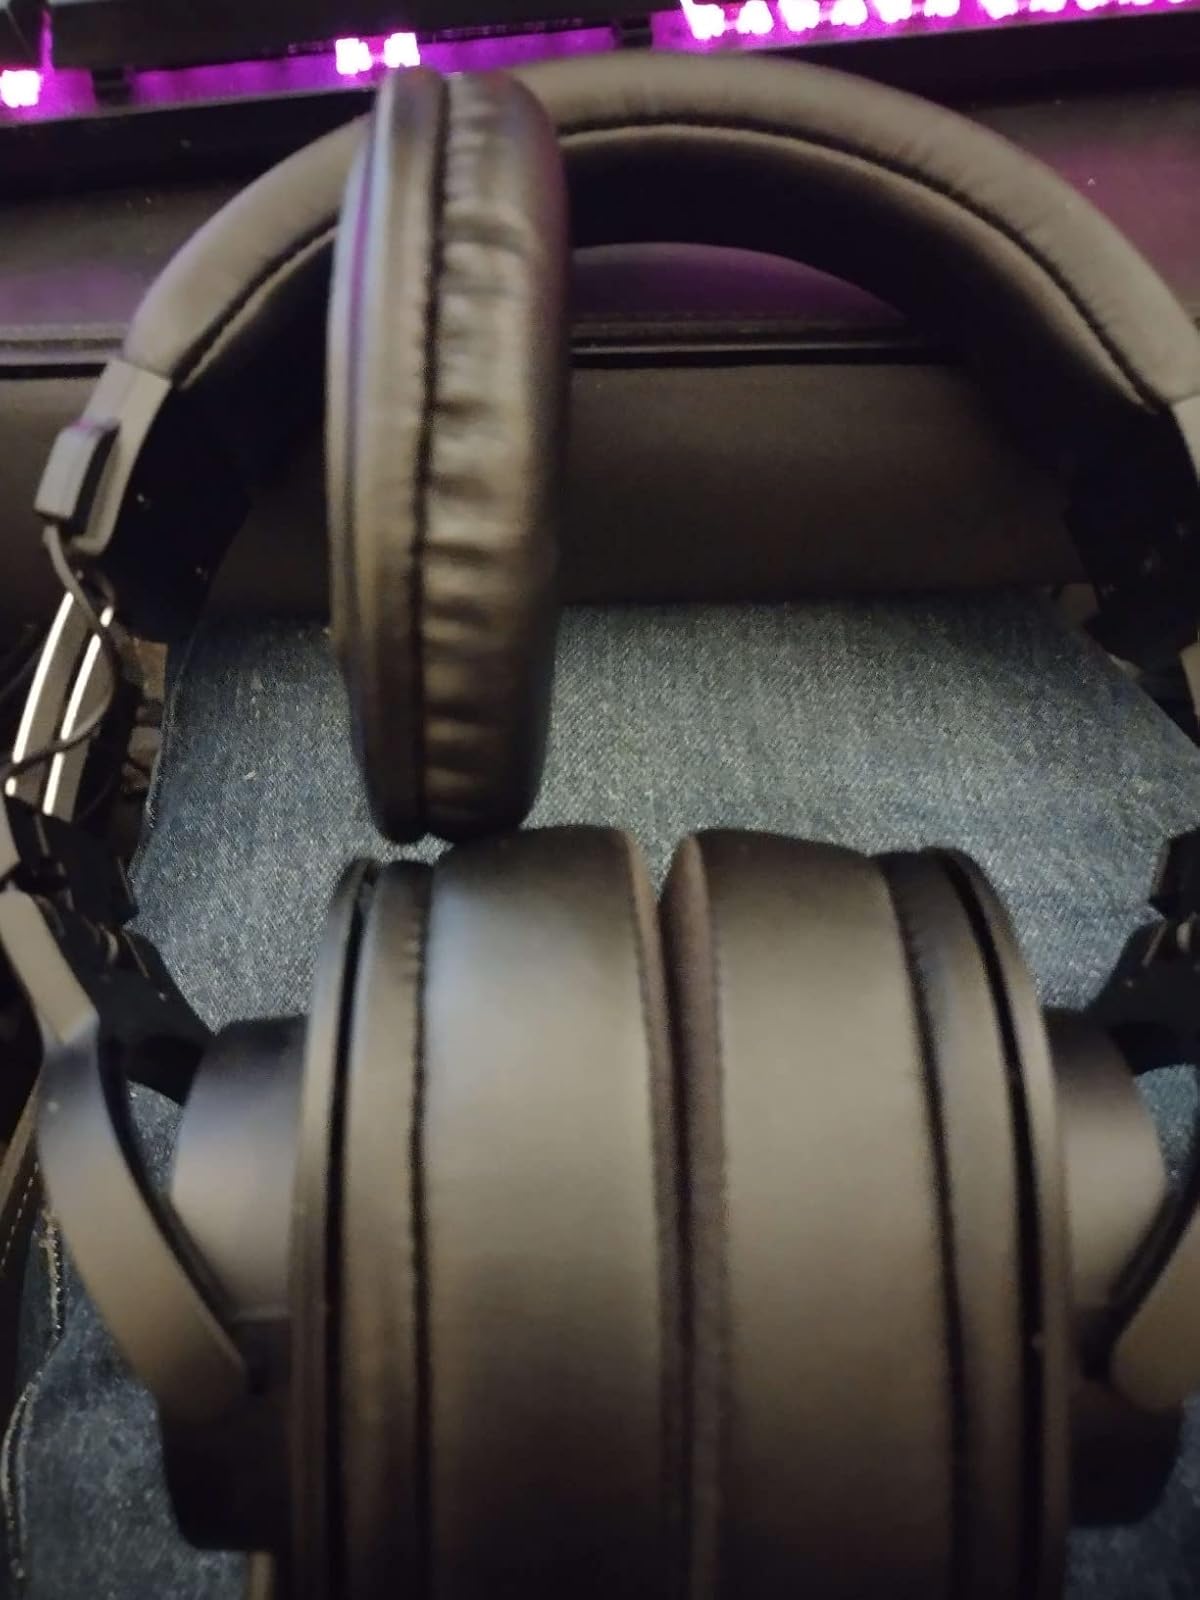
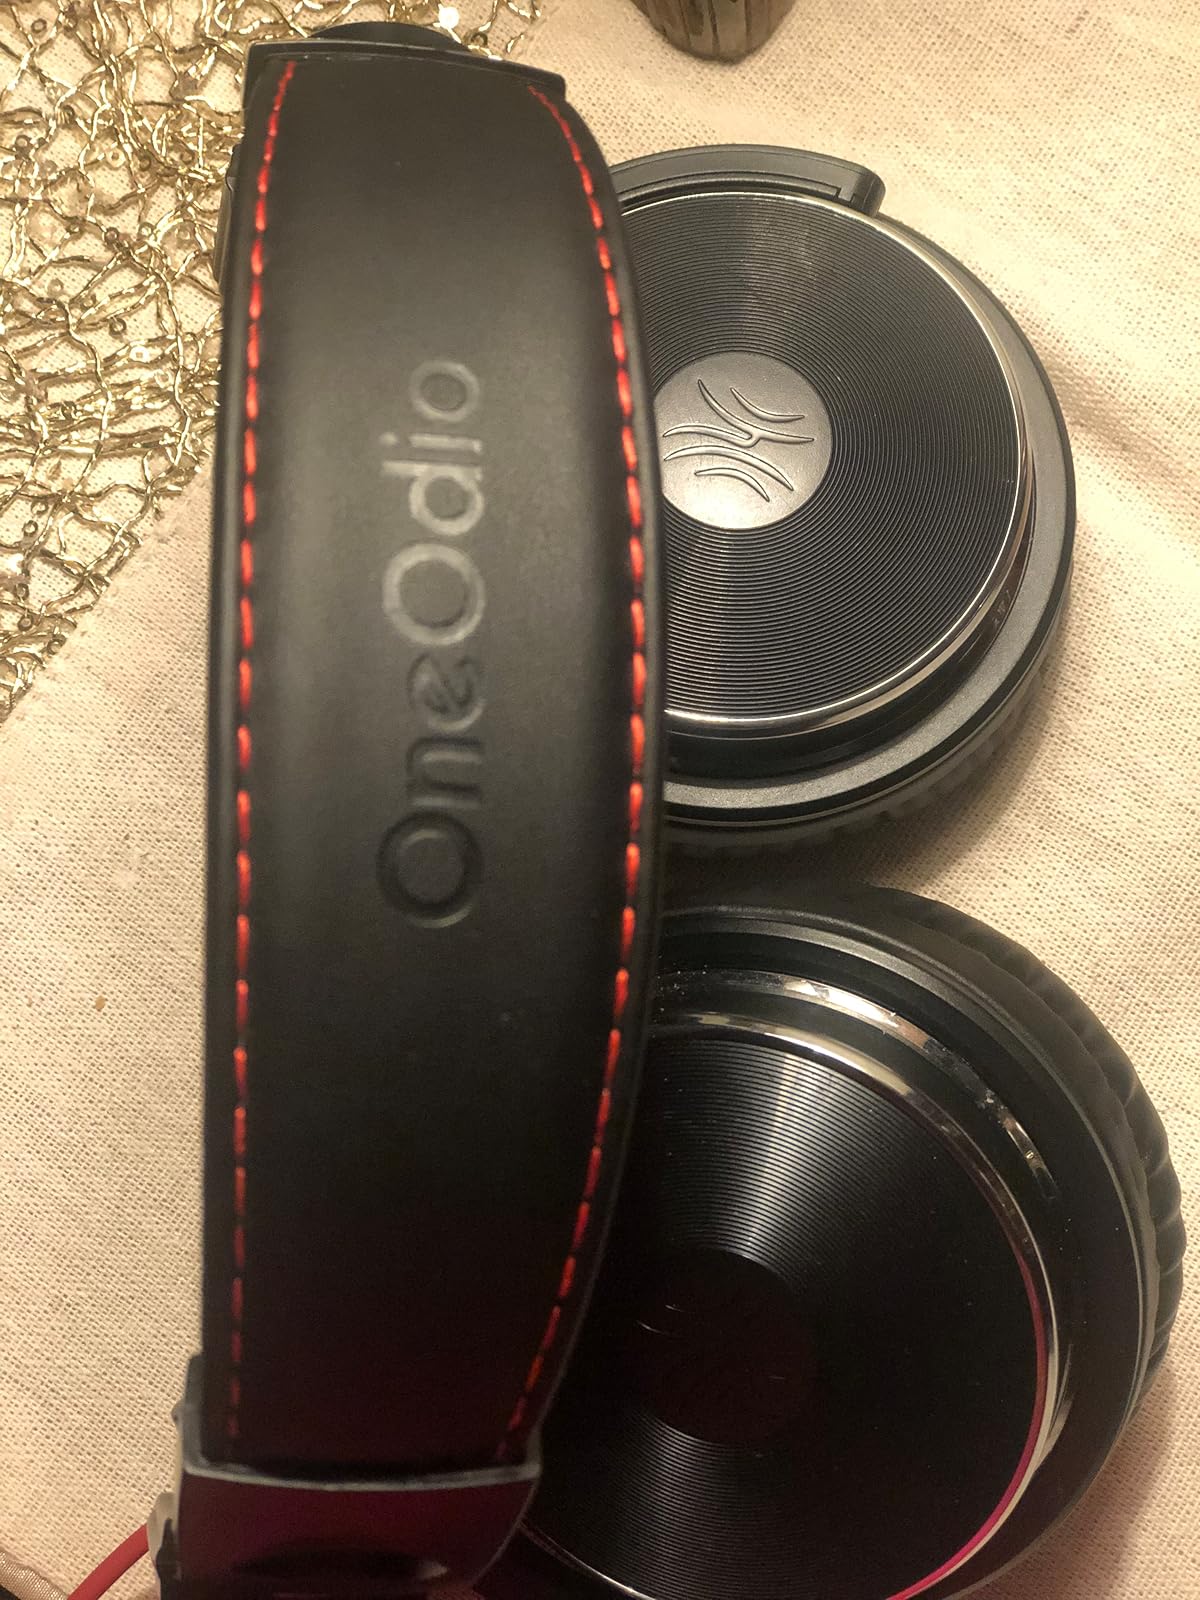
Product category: headphones
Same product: no